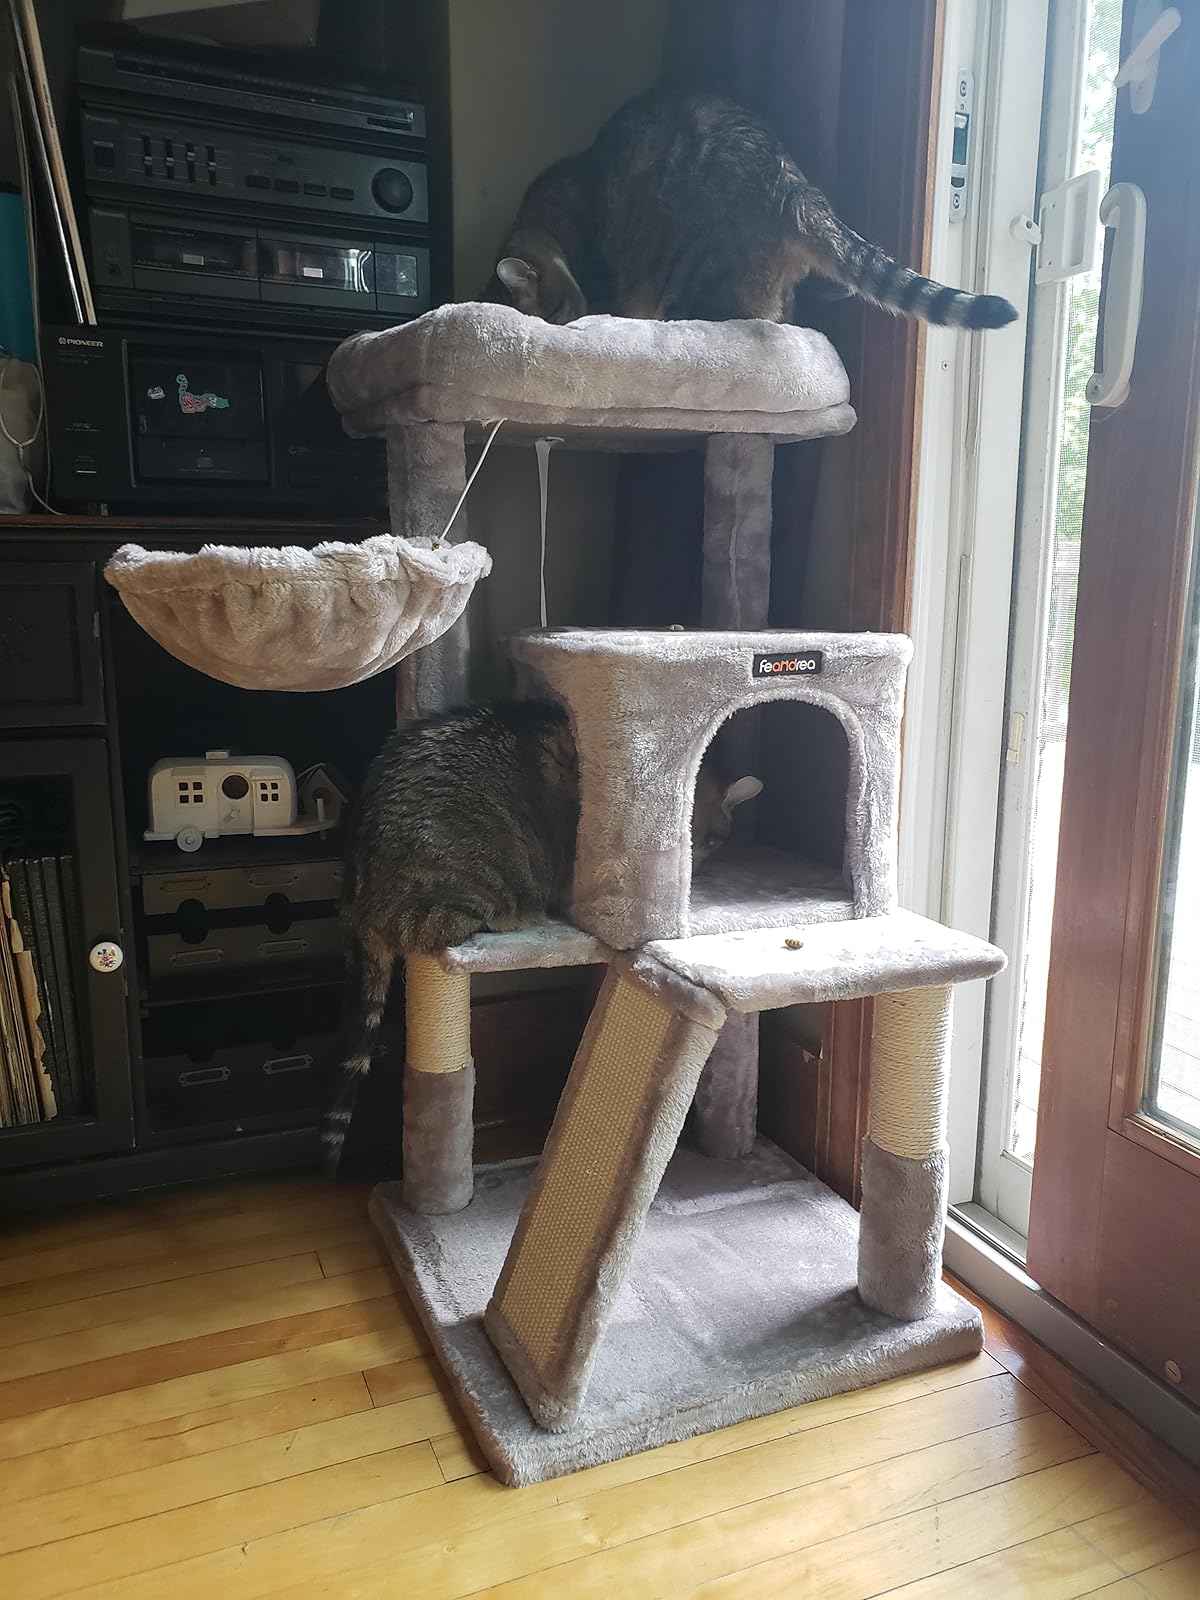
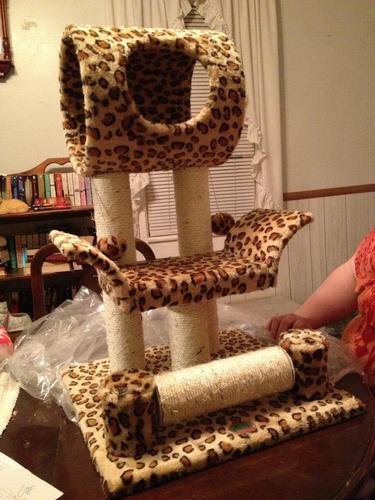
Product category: items_cat tree
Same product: no